Dresden–Werdau railway

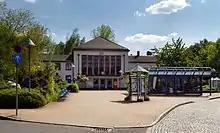
Entrance building of Flöha station, 2008

At first, "Flöha" station was only a through station on the Chemnitz–Annaberg railway, opened in 1866. With the building of the Freiberg–Flöha section of the Dresden–Werdau railway, a new station was built to the north-east of the existing station. Since then the entrance building has been a Keilbahnhof ("wedge station"). With the construction of the Reitzenhain–Flöha railway, opened in 1875, another station was built to the northeast by the Chemnitz-Komotauer Eisenbahngesellschaft (Chemnitz-Chomutov Railway Company).